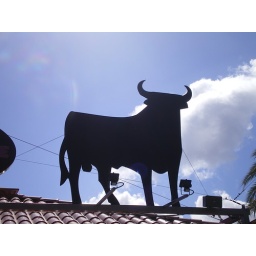
Spanish bull in a roof